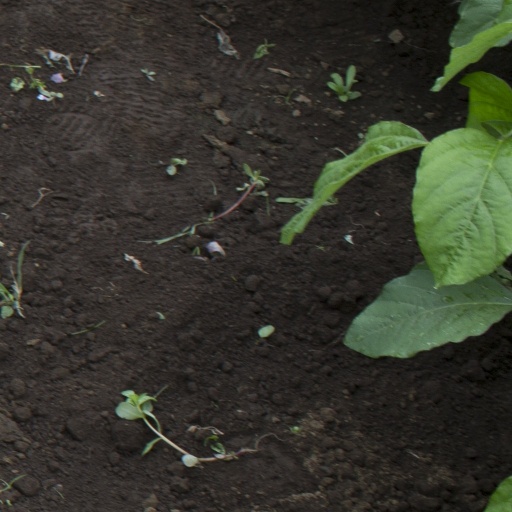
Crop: soybean